Metropolitan Borough of Oldham

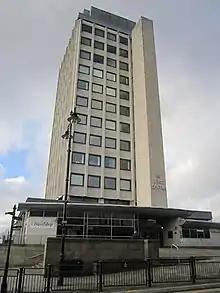
Oldham Civic Centre, the headquarters of Oldham Borough Council

For the first 12 years after the county was created in 1974, the borough had a two-tier system of local government, and so Oldham Council shared power with the Greater Manchester County Council. The Greater Manchester County Council, a strategic authority running regional services such as transport, strategic planning, emergency services and waste disposal, comprised 106 members drawn from the ten metropolitan boroughs of Greater Manchester. However, in 1986, along with the five other metropolitan county councils and the Greater London Council, the Greater Manchester County Council was abolished, and most of its powers were devolved to the boroughs. Since 1986, Oldham Council has effectively been a unitary authority that serves as the sole executive, deliberative and legislative body responsible for setting local policy, and allocating budget. Its duties also include setting levels of council tax, monitoring the health service in the borough, providing social care, and providing funding for schools. The borough's centre of administration is Oldham Civic Centre.